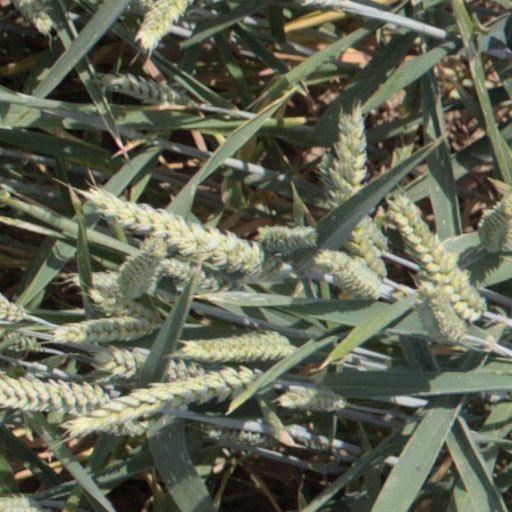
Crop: wheat